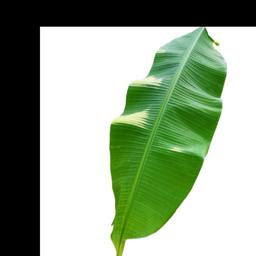
Label: MALBHOG LEAF